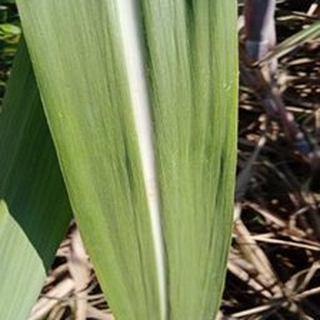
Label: healthy_sugarcane